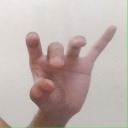
अक्षर: ओ